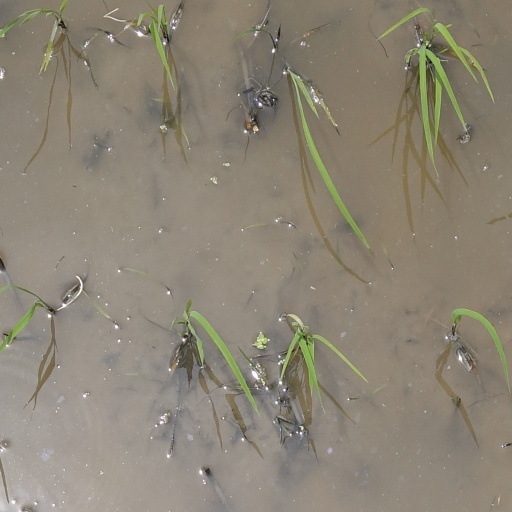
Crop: rice